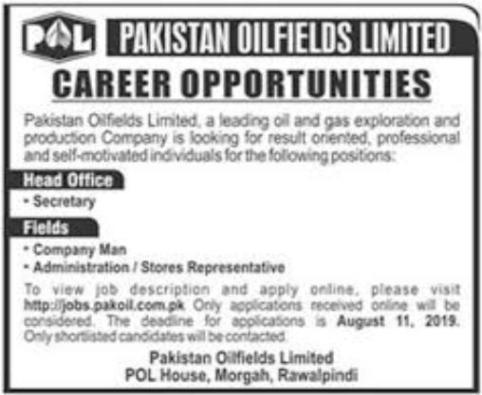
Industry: Transportation